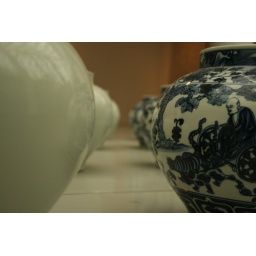
Main floor pot art installation.A bit contrived, but it filled the space in the gallery.